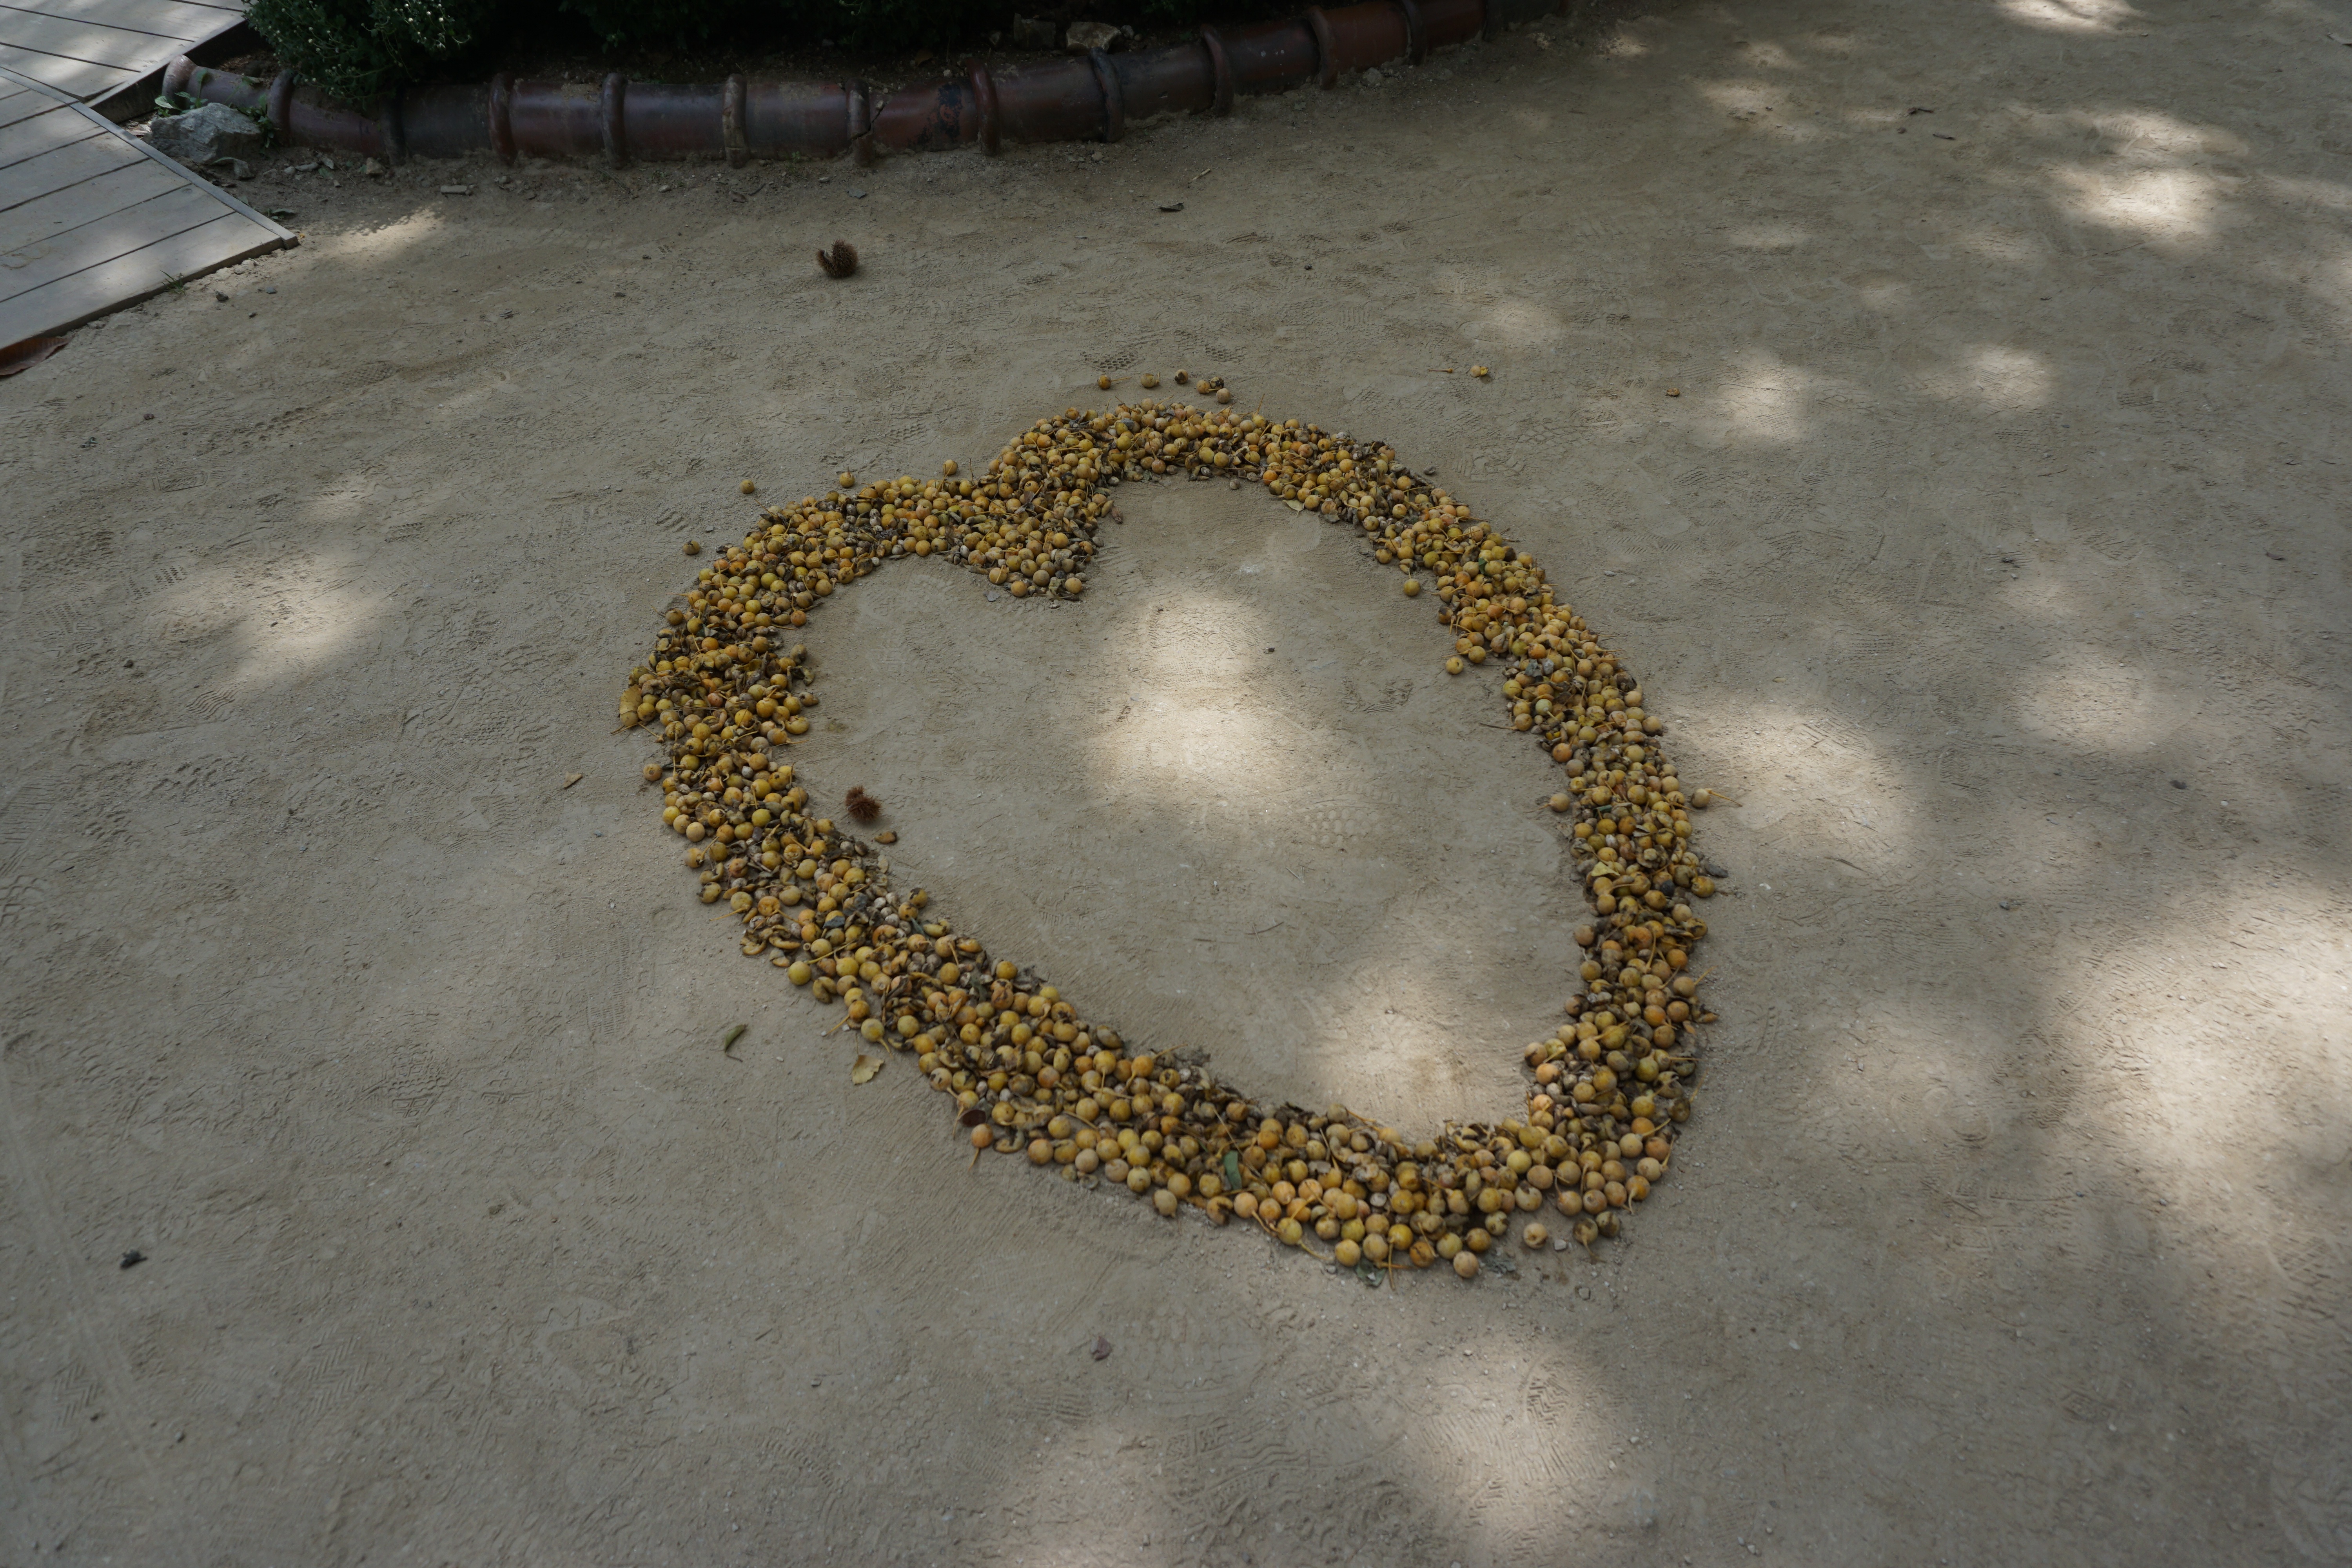
landscape, nature, love, circle, plants, necklace, jewellery, leaves, art, hart, shape, autumn leaves, republic of korea, the leaves, fashion accessory